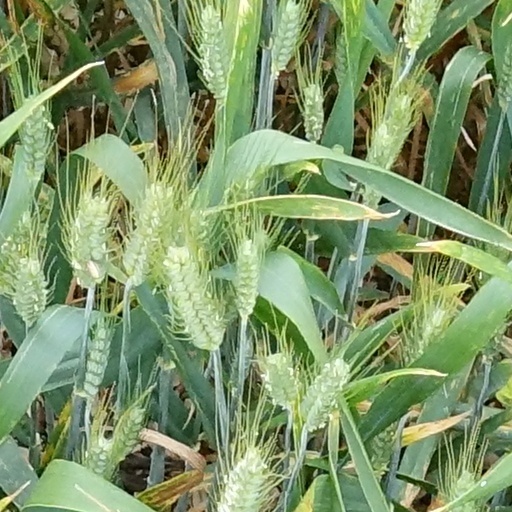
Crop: wheat